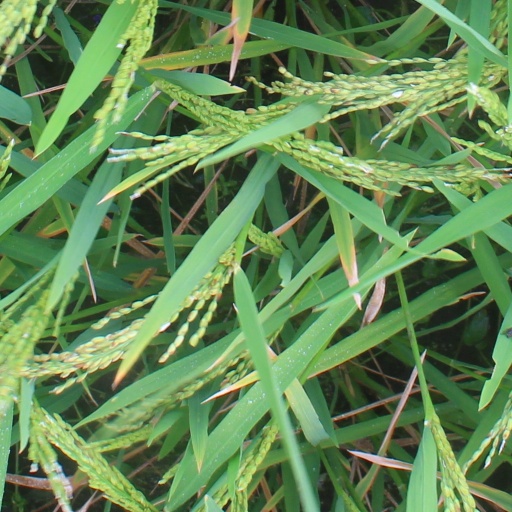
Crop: rice